Naughty Girl (Beyoncé song)

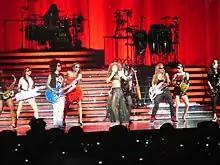
A group of people is performing on stage. They are playing many instruments, which include guitars, drums, a saxophone and keyboards.

During the Verizon Ladies First Tour which also featured Alicia Keys, Missy Elliott and Tamia, Beyoncé performed "Naughty Girl" as part of the concert's set list. Before starting to sing, she asked the audience: "Do I have any naughty girls in the house tonight? Her DJ yelled: "Do the A-Town stomp!" Beyoncé then walked onto the stage with some female dancers. As she sang, more dancers appeared on smaller, circular platforms while fire shot from the floor and a long, rectangular screen merged video of flames with images of the performers. Beyoncé then performed portions of Vanity 6's song "Nasty Girl" (1982) as a small dance break. The song was included on the set list of Beyoncé's Dangerously in Love World Tour that began in late 2003. During the tour, she appeared suspended from the ceiling of the arena and was lowered into a red lounger.